2011 Croatian parliamentary election

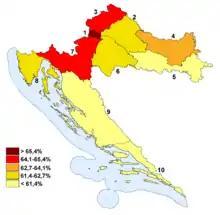
Election turnout for each electoral district

National minorities elected 8 representatives through a separate election system: Milorad Pupovac (65,1% of votes), Vojislav Stanimirović (63,5%) and Jovo Vuković (54,8%) for the Serb national minority, Deneš Šoja (51,5%) for the Hungarian minority, Furio Radin (unopposed) for the Italian minority, Vladimir Bilek (45,4%) for the Czech and Slovak minorities, Veljko Kajtazi (18,9%) for the Austrian, Bulgarian, German, Jewish, Polish, Roma, Romanian, Rusyn, Russian, Turkish, Ukrainian, Vlach minorities and Nedžad Hodžić (26,5%) for the Albanian, Bosniak, Macedonian, Montenegrin and Slovene minorities.